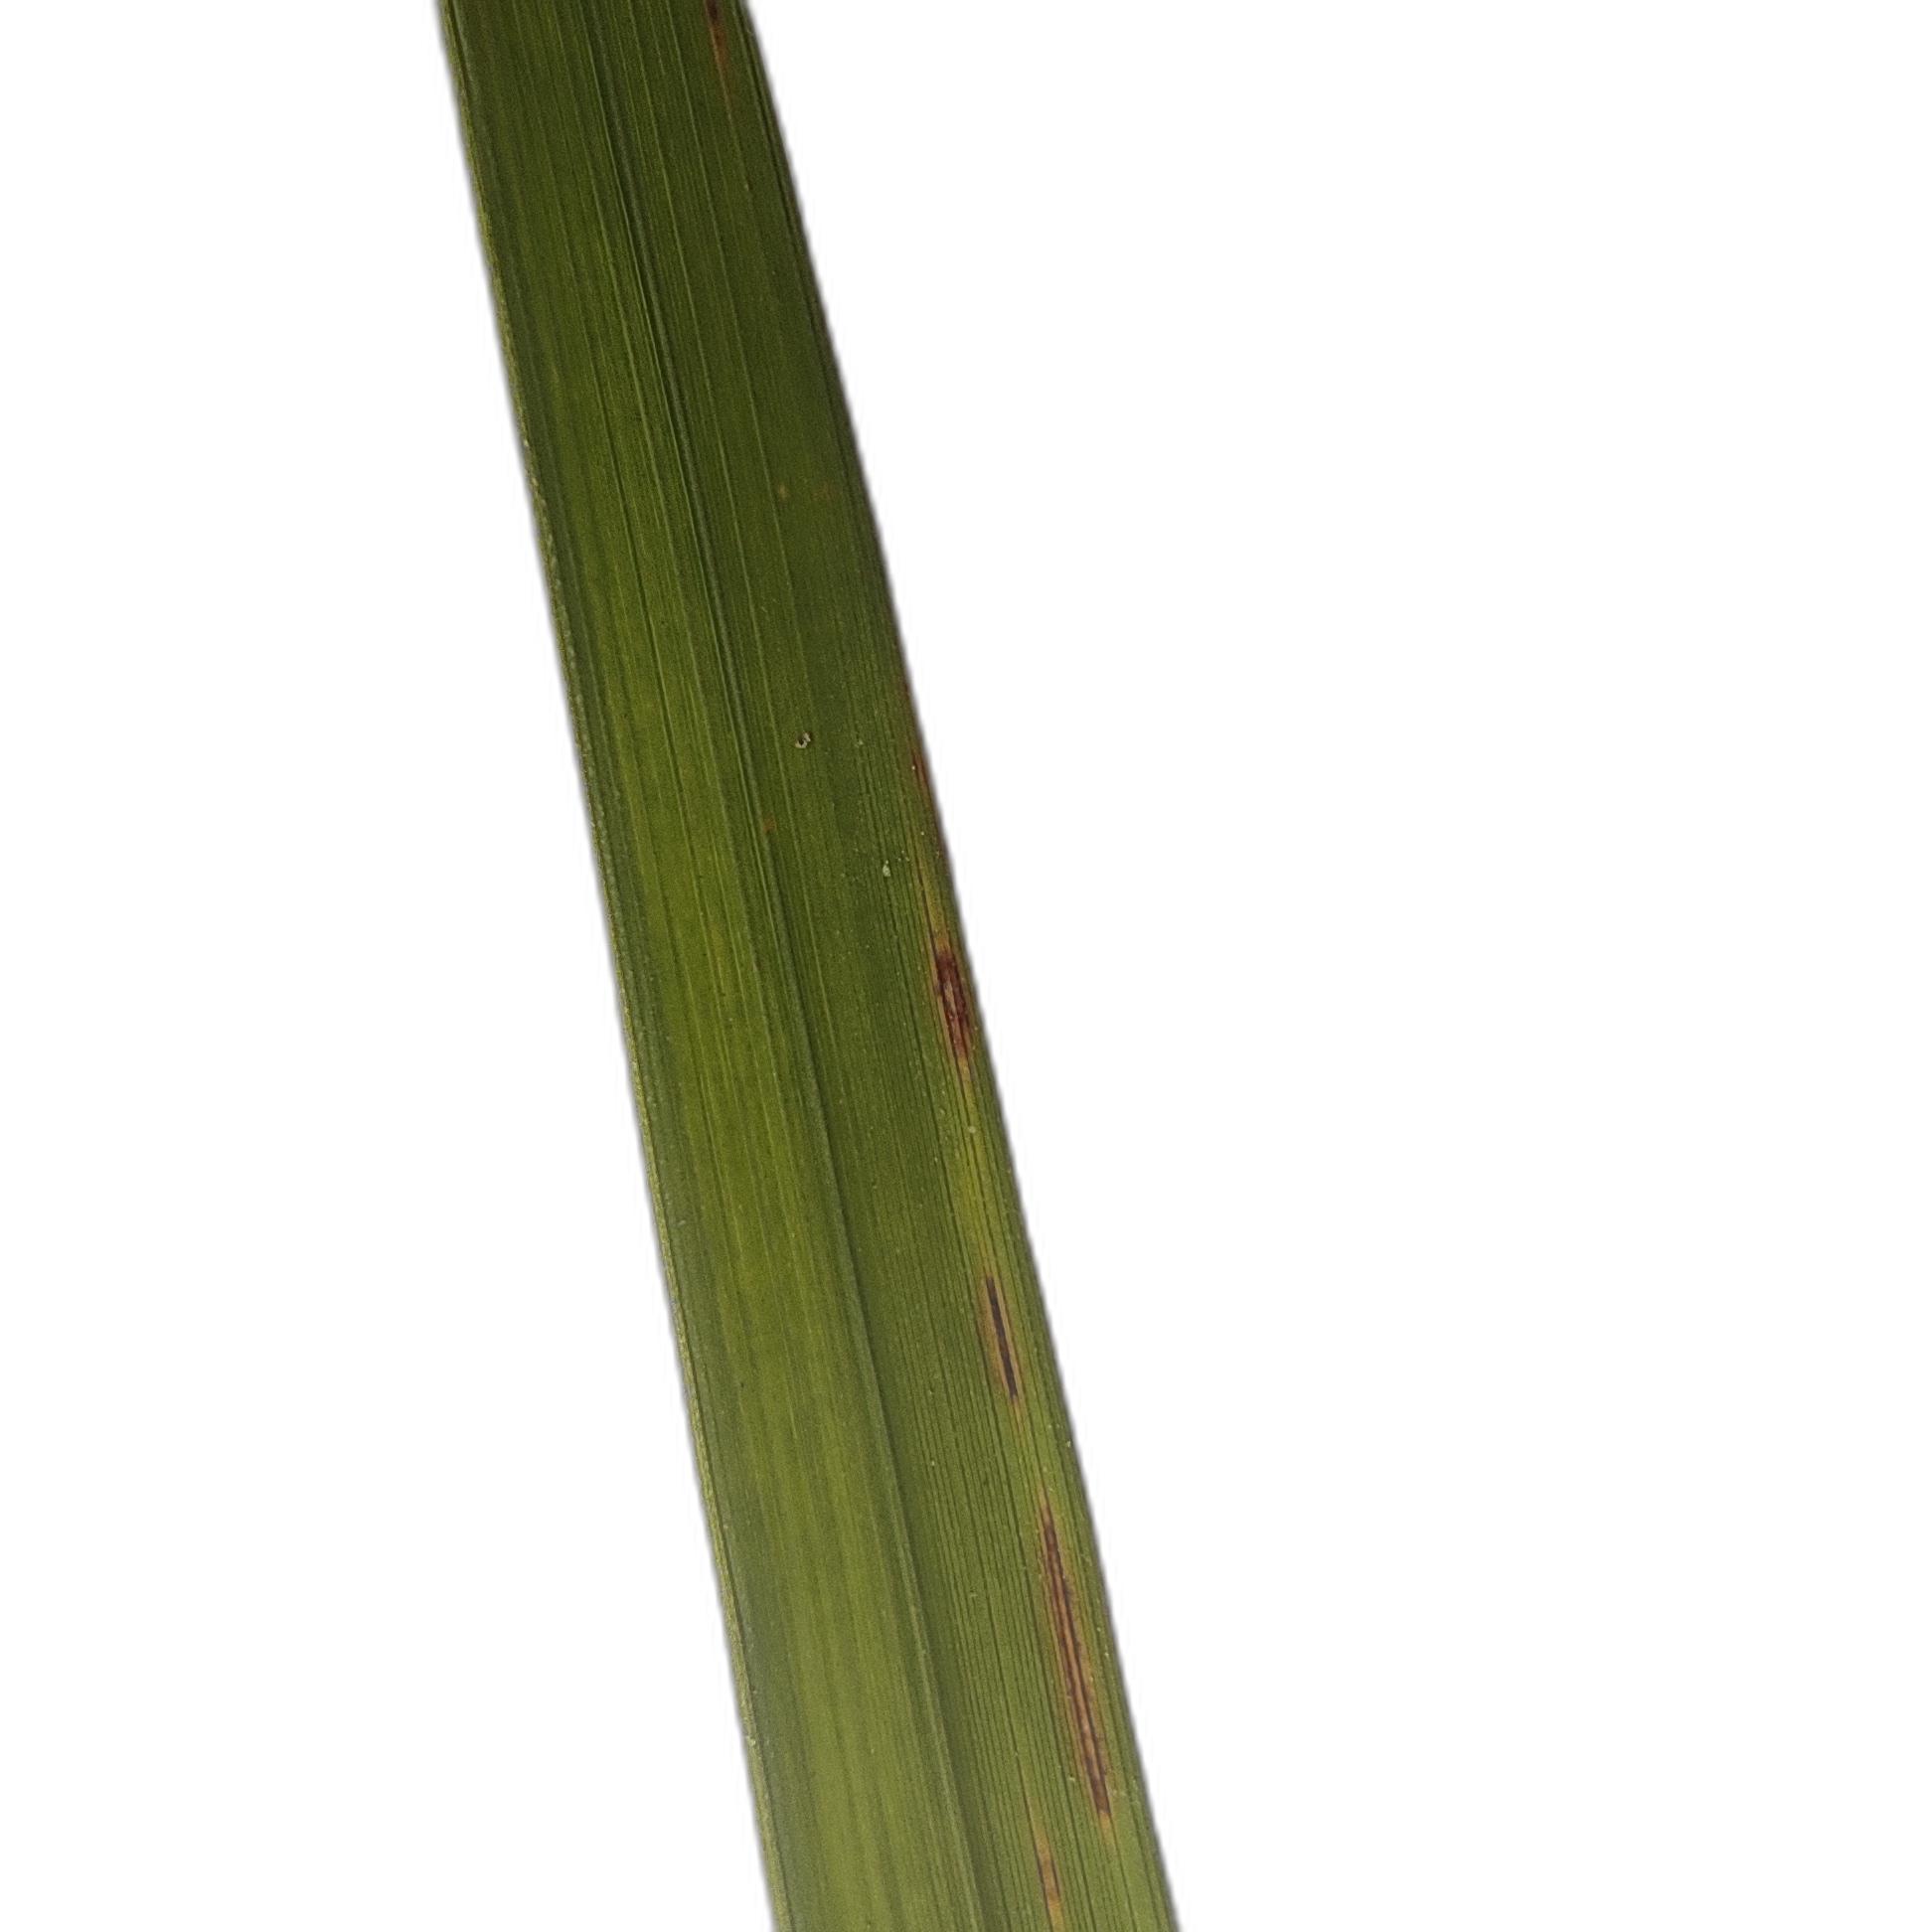
Label: Rice Blast